384th Air Expeditionary Group

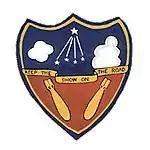
Emblem of the 384th Bombardment Group

The 384th Air Expeditionary Group (384 AEG) is a provisional United States Air Force unit assigned to the Air Combat Command. The 384 AEG may be activated or inactivated at any time.